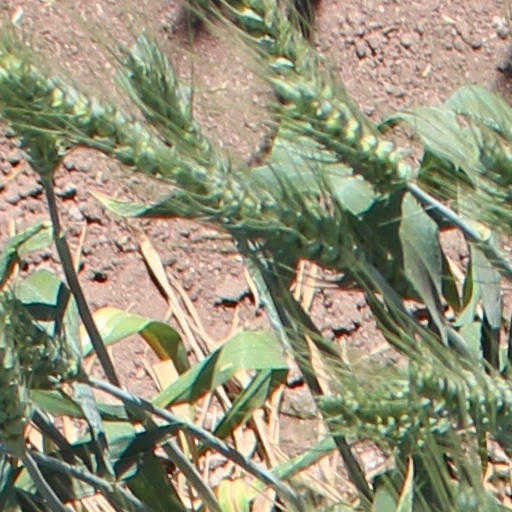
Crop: wheat